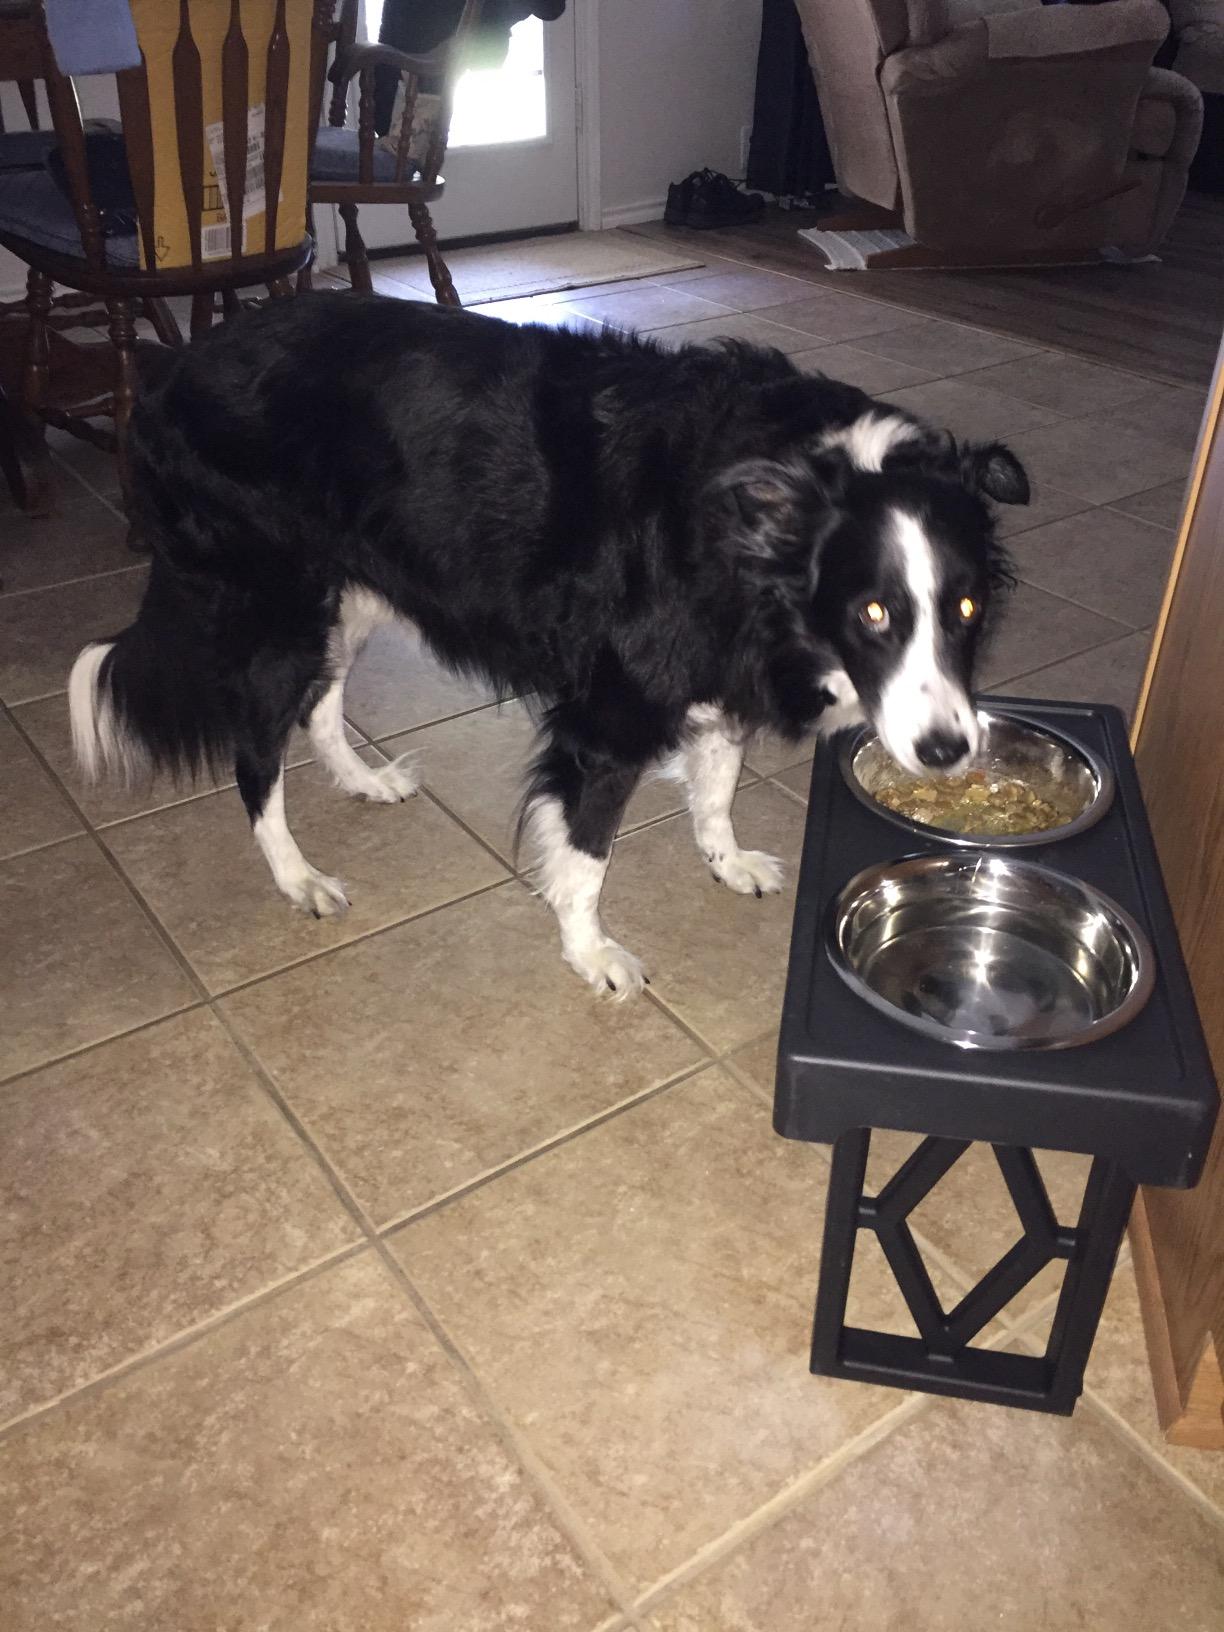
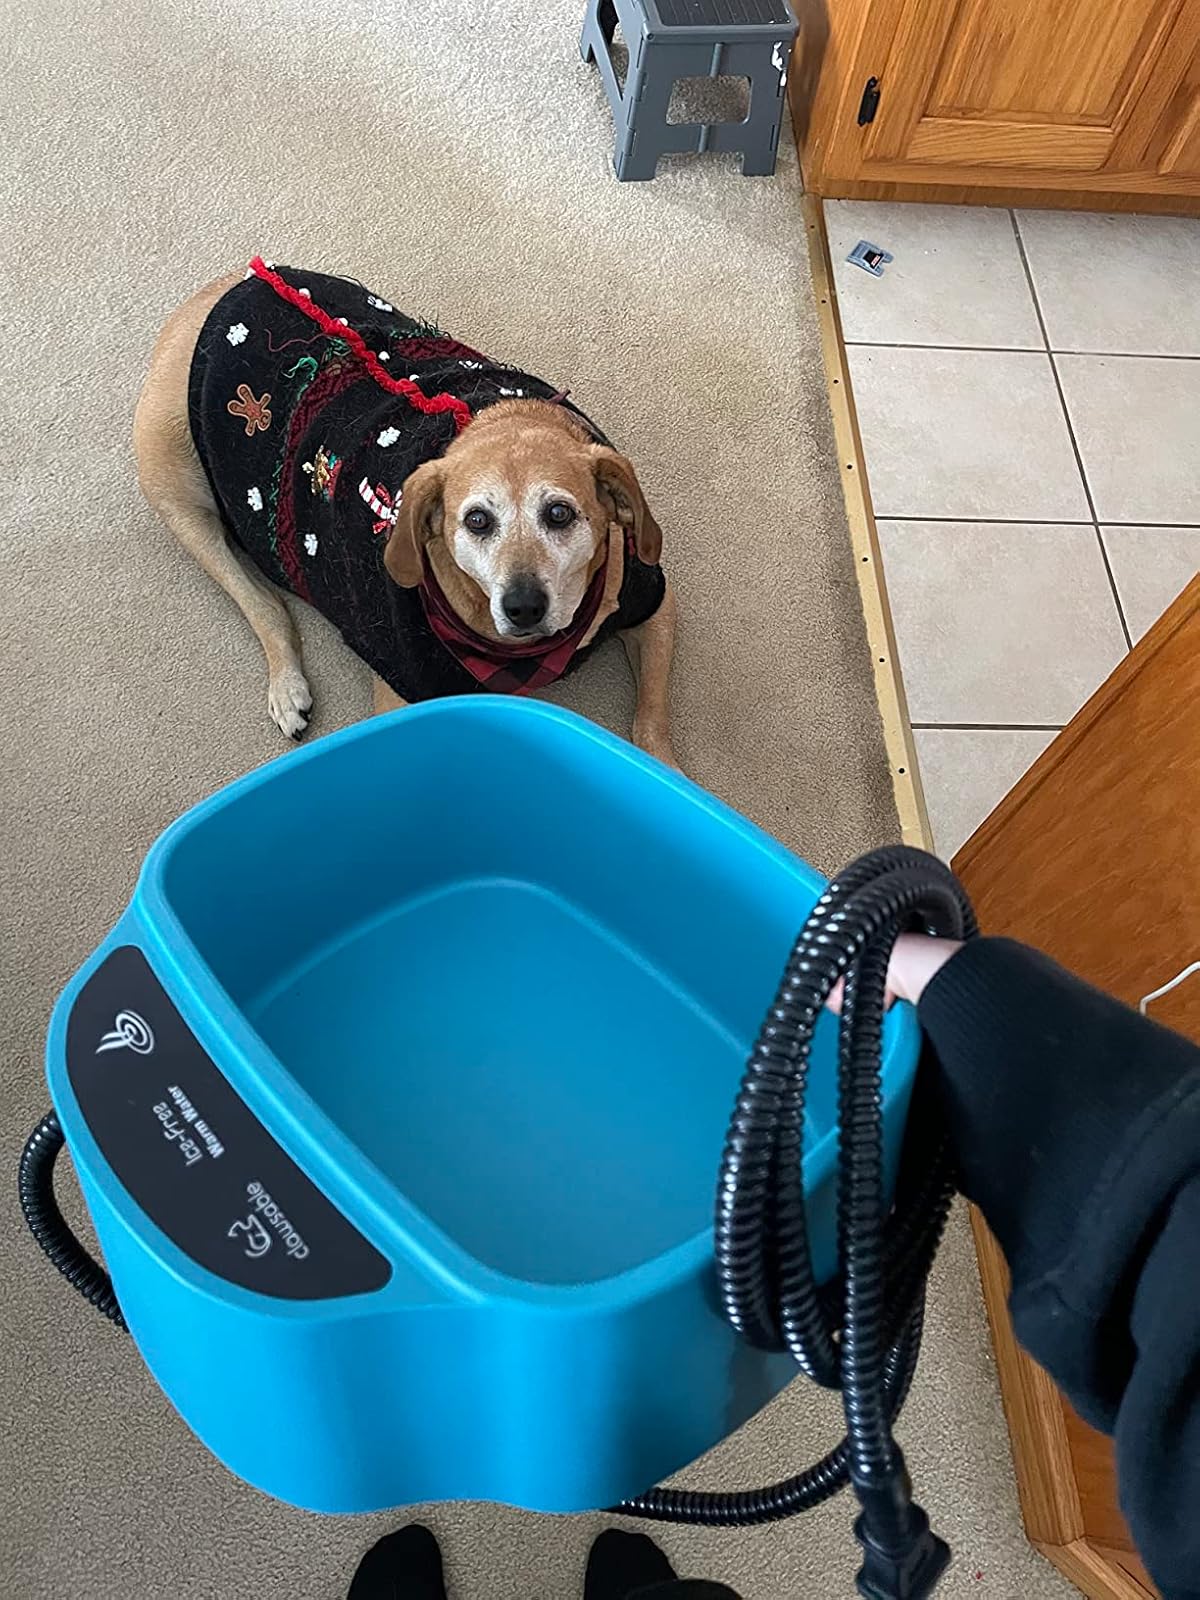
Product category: items_bowl
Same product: no